Kriti Kharbanda

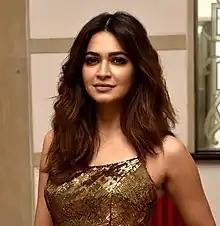
Kharbanda in 2018

Kharbanda starred in two comedy ensembles in 2019. Her first release of the year was the reincarnation comedy "Housefull 4", where she portrayed Rajkumari Meena and Neha opposite Bobby Deol and Riteish Deshmukh. It became her highest grossing release with a worldwide gross collection of ₹296 crore and was the year's fourth highest grossing release. Monika Rawal Kukreja opined, "Kriti Kharbanda brings freshness to the screen but, her poor dialogue delivery is distracting." Later that year, she appeared in Anees Bazmee's "Pagalpanti" alongside Pulkit Samrat, playing a gangster's daughter. Critic from "Bollywood Hungama" noted, "Of all the heroines, Kriti Kharbanda gets to play an interesting character and she does justice."